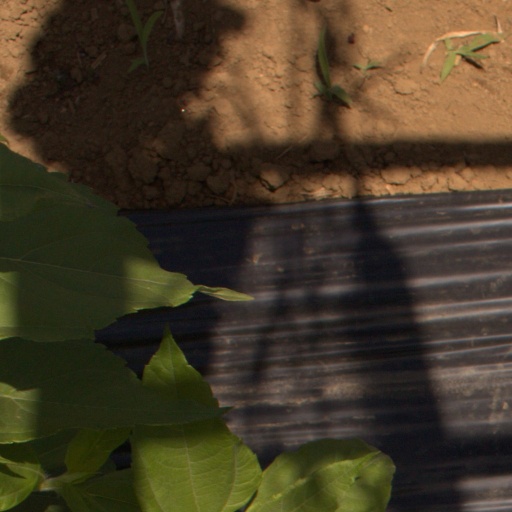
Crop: Jerusalem artichoke